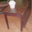
Label: table